American Medical Bureau

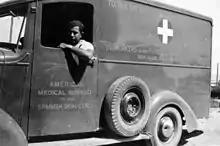
Ambulance of American Medical Bureau in Spain, 1937

By the end of the war, most of the Spanish aid committees and the leadership councils of the AMB were women. Many women leaders in the aid movement were wives of prominent American leftists or of soldiers in the Lincoln Battalion. Katherine Duncan, the wife to Governor LaFollette's secretary, and Peggy Dennis, a communist party leader, were leaders in the active Madison, Wisconsin, chapter. Marion Merriman, wife to Abraham Lincoln Battalion Commander Robert Hale Merriman (the supposed inspiration of Ernest Hemingway's hero in "For Whom the Bell Tolls"), was the chairwoman of the large San Francisco, California, branch of the organization. She and one other woman, Fredericka Martin, hold the honour of being the only woman to receive officer commissions from the Spanish Républicain. Evelyn Hutchins, an active member of the AMB, agitated for years to be a hospital driver on the front liines, but Spanish Republican policies prevented women from serving on there until 1938, when Hutchins won the right to serve on the front line as a driver.